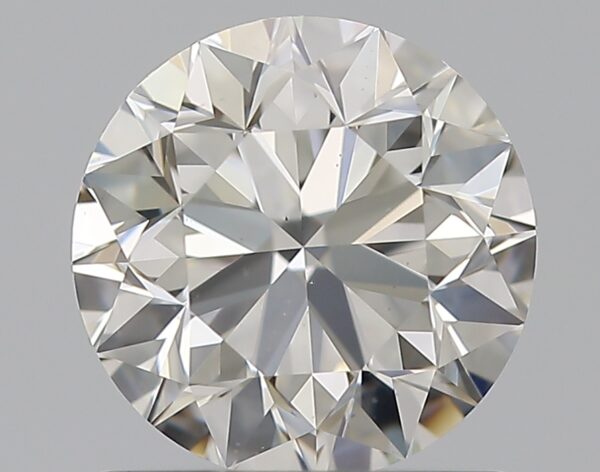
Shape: round
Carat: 1
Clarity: VS2
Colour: I
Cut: VG
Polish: EX
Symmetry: EX
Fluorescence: F
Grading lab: GIA
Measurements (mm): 6.18 x 6.22 x 4.02